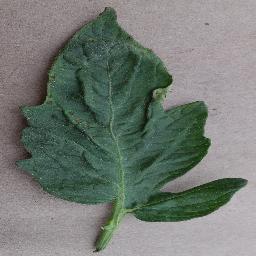
Label: Tomato___Bacterial_spot